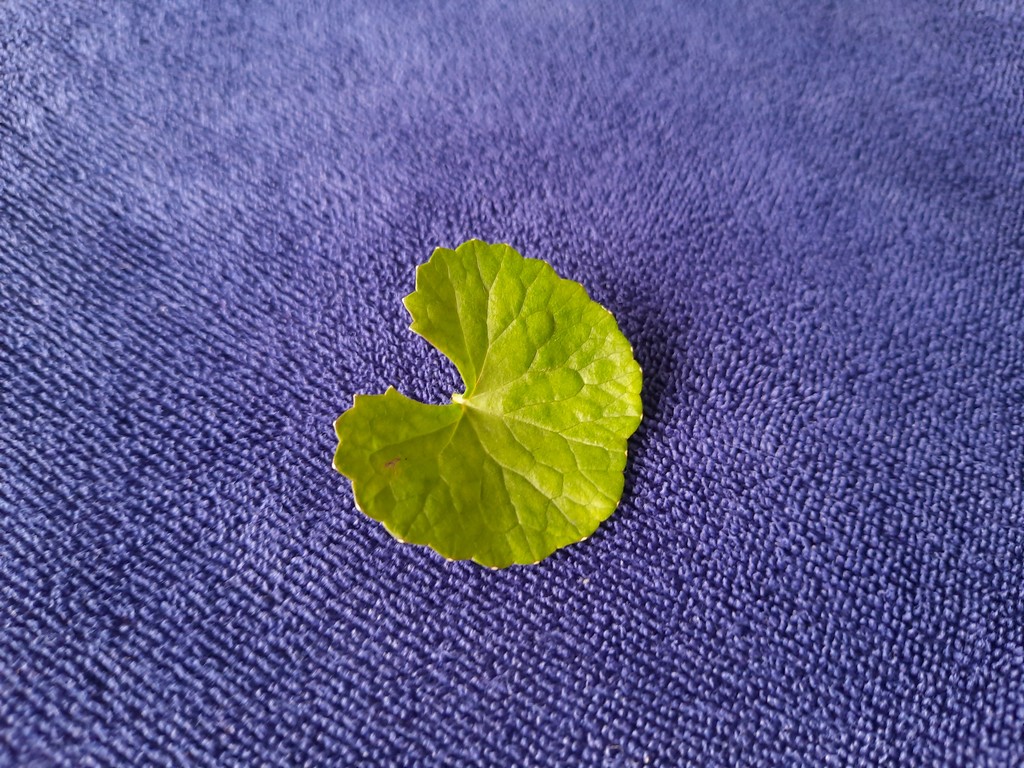
Label: Healthy